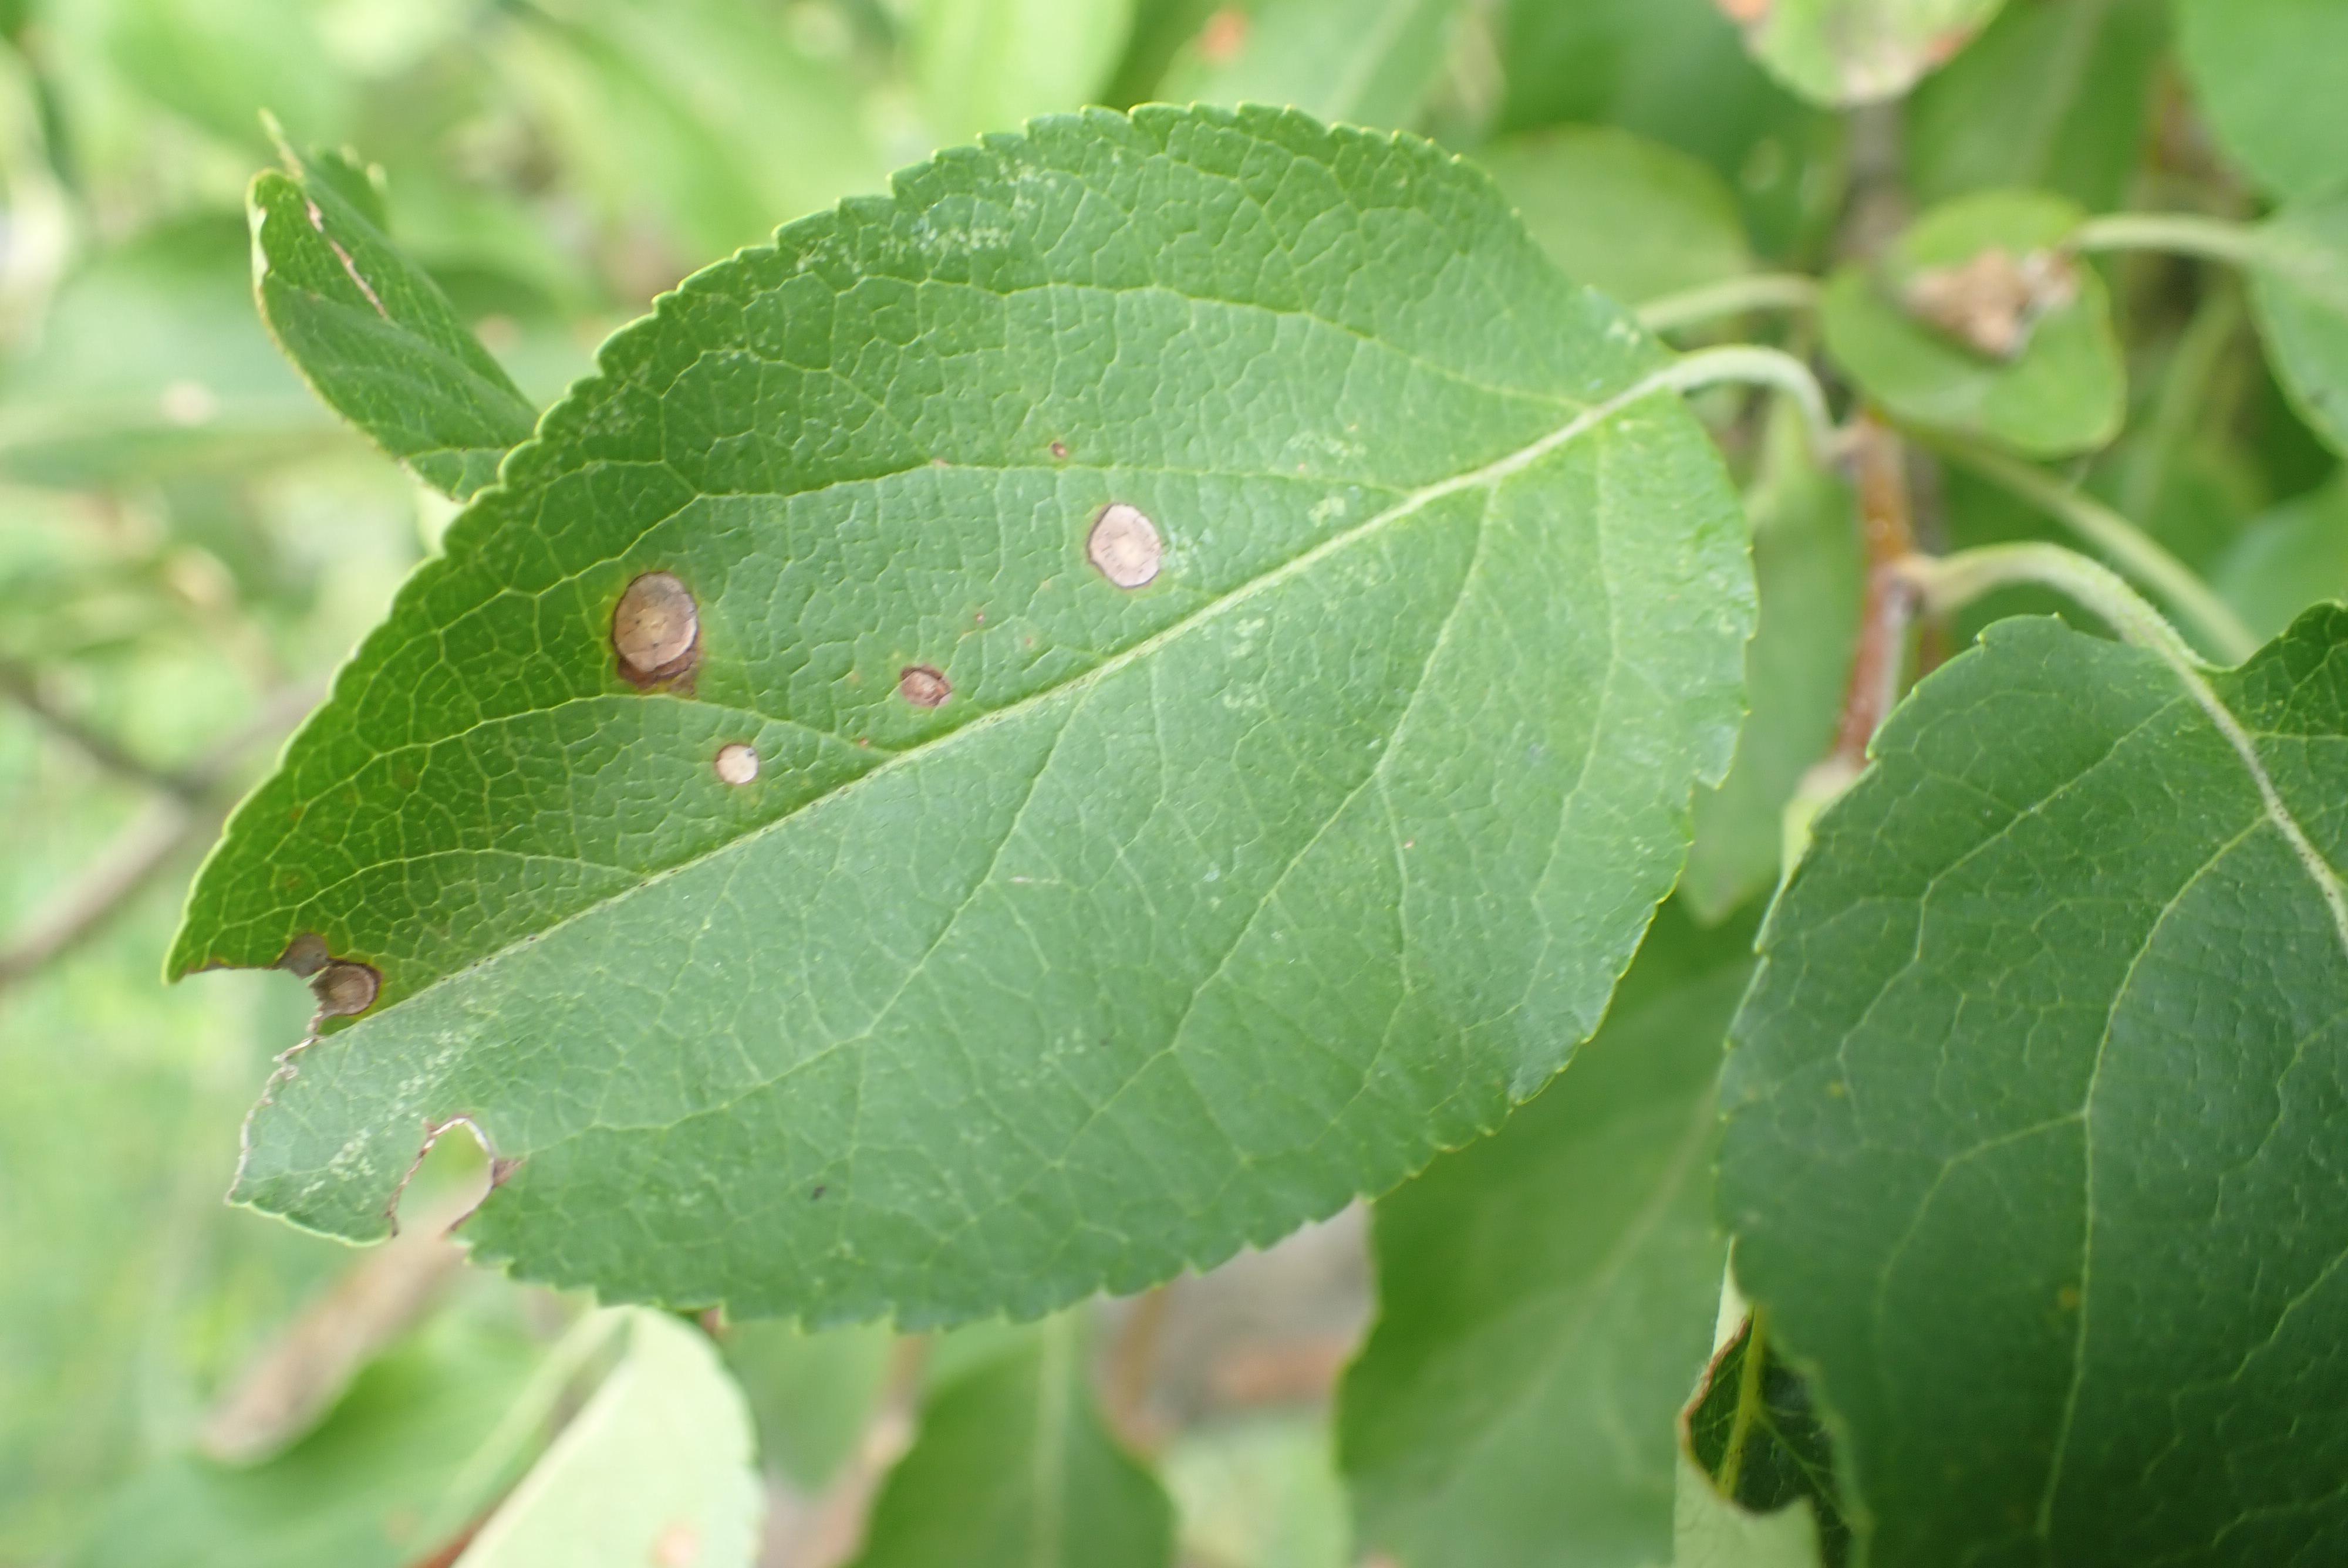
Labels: frog_eye_leaf_spot